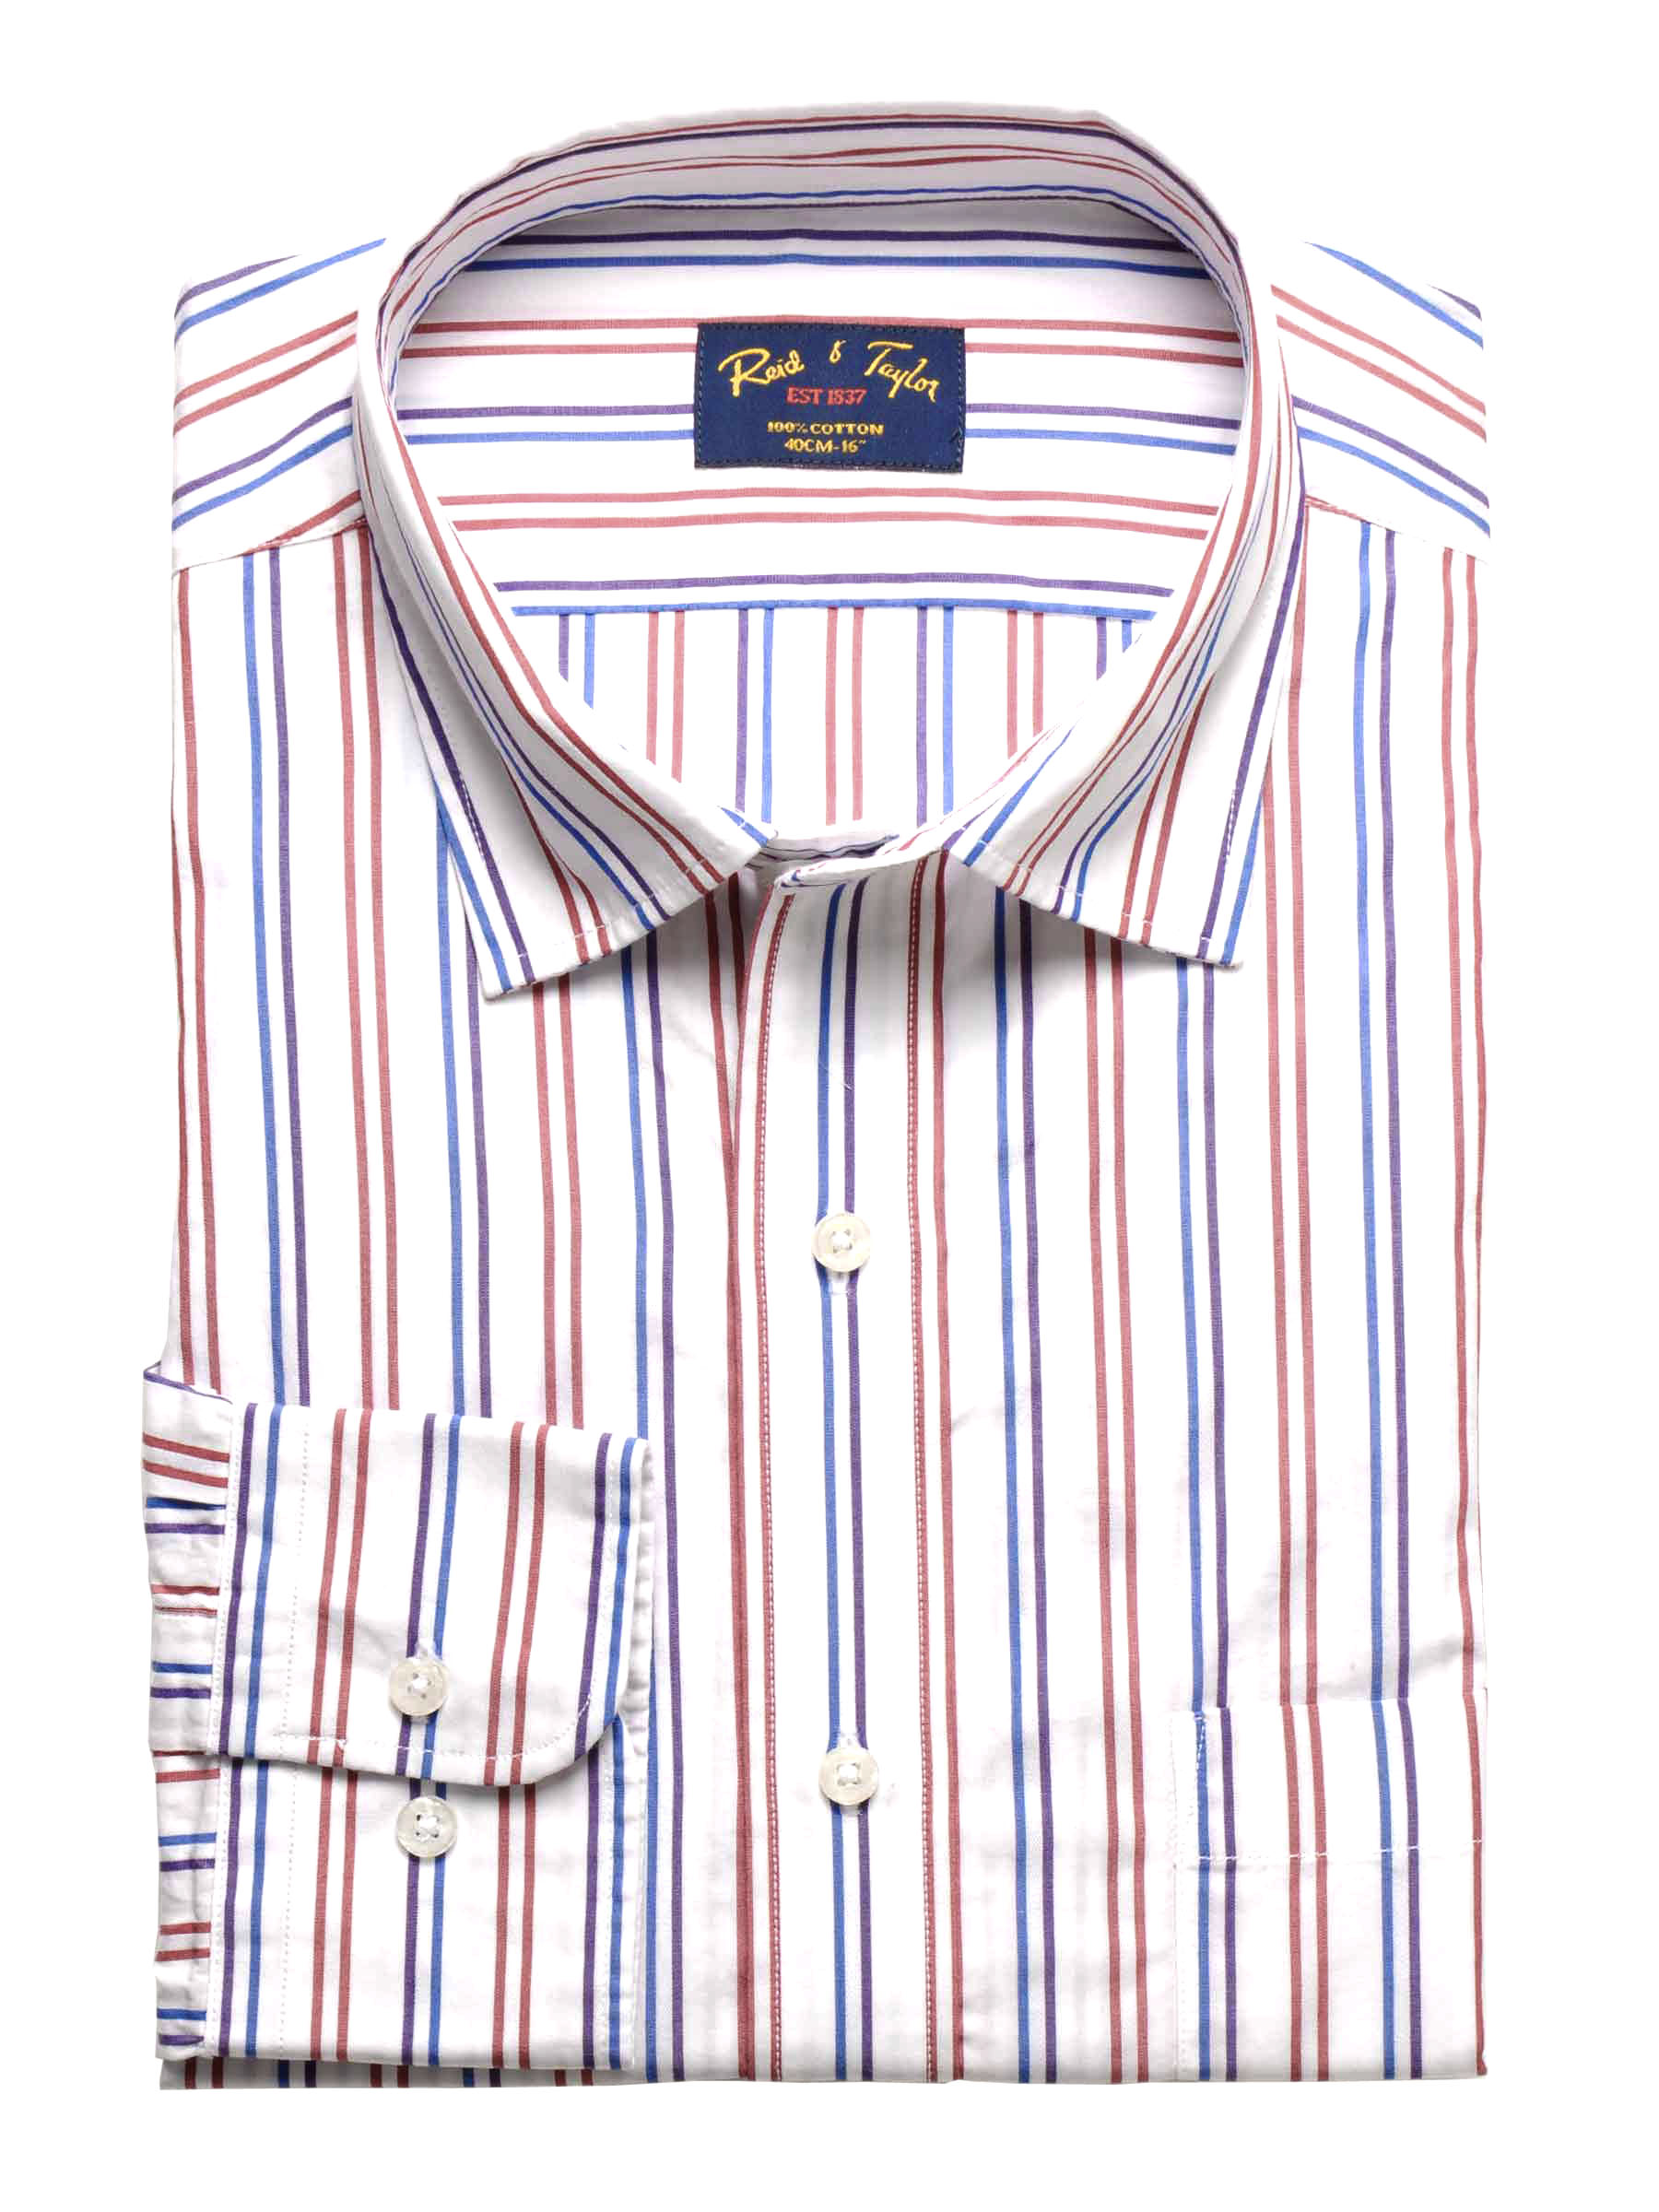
Reid & Taylor Men Stripes White Shirts
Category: Apparel / Topwear / Shirts
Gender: Men
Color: White
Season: Fall 2011
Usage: Formal